Mona Lisa

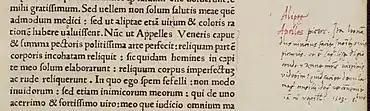
A margin note by Agostino Vespucci (visible at right) discovered in a book at Heidelberg University. Dated 1503, it states that Leonardo was working on a portrait of Lisa del Giocondo.

The title of the painting, which is known in English as "Mona Lisa", is based on the presumption that it depicts Lisa del Giocondo, although her likeness is uncertain. Renaissance art historian Giorgio Vasari wrote that "Leonardo undertook to paint, for Francesco del Giocondo, the portrait of Mona Lisa, his wife." in Italian is a polite form of address originating as —similar to "Ma'am", "Madam", or "my lady" in English. This became , and its contraction . The title of the painting is spelled in Italian as "Monna Lisa" ("" being a vulgarity in Italian), which is rare in English, where it is traditionally spelled "Mona".